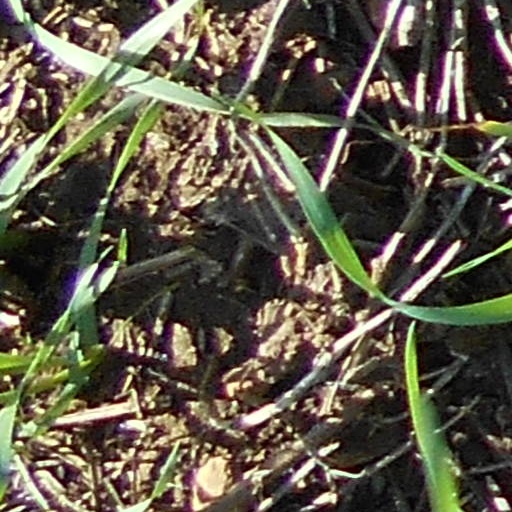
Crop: wheat